Ayub Khan

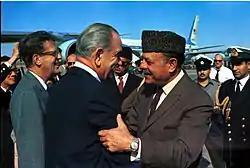
President Ayub receiving President Johnson in Karachi, 1967

Industrialization and rural development through constructing modern national freeways are considered his greatest achievements and his era is remembered for successful industrialization in the impoverished country. Strong emphasis on capitalism and foreign direct investment (FDI) in the industry is often regarded as the "Great Decade" in the history of the country (both economical and political history).